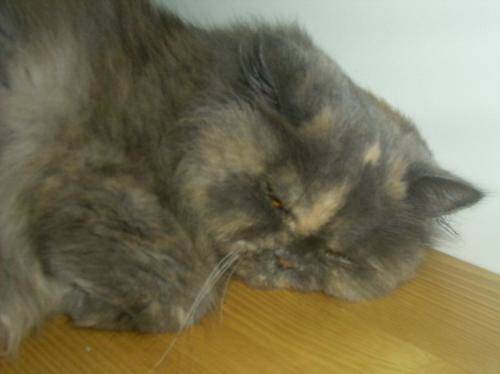
Label: cat